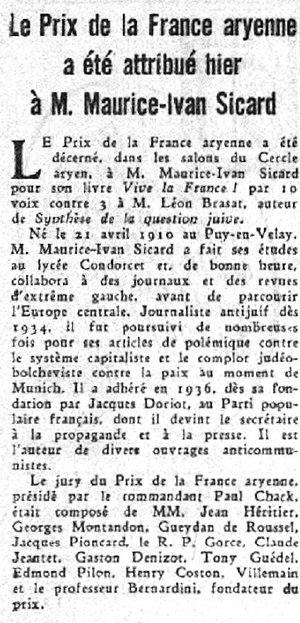
Maurcie-Ivan SIcard, prix de la France aryenne, mars 1944
Un paradoxe français : Antiracistes dans la Collaboration, antisémites dans la Résistance est un ouvrage du chercheur et universitaire Simon Epstein, historien dont les travaux portent sur l’histoire d’Israël et de la France, et spécialiste de l'antisémitisme.